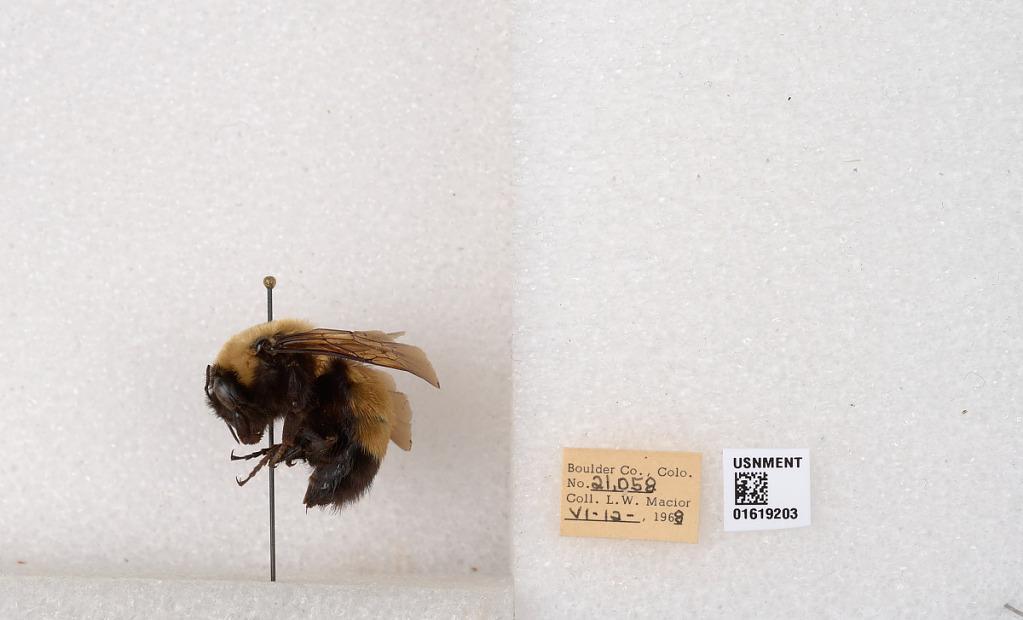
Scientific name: Bombus (Bombus) nevadensis Cresson